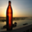
Label: bottle